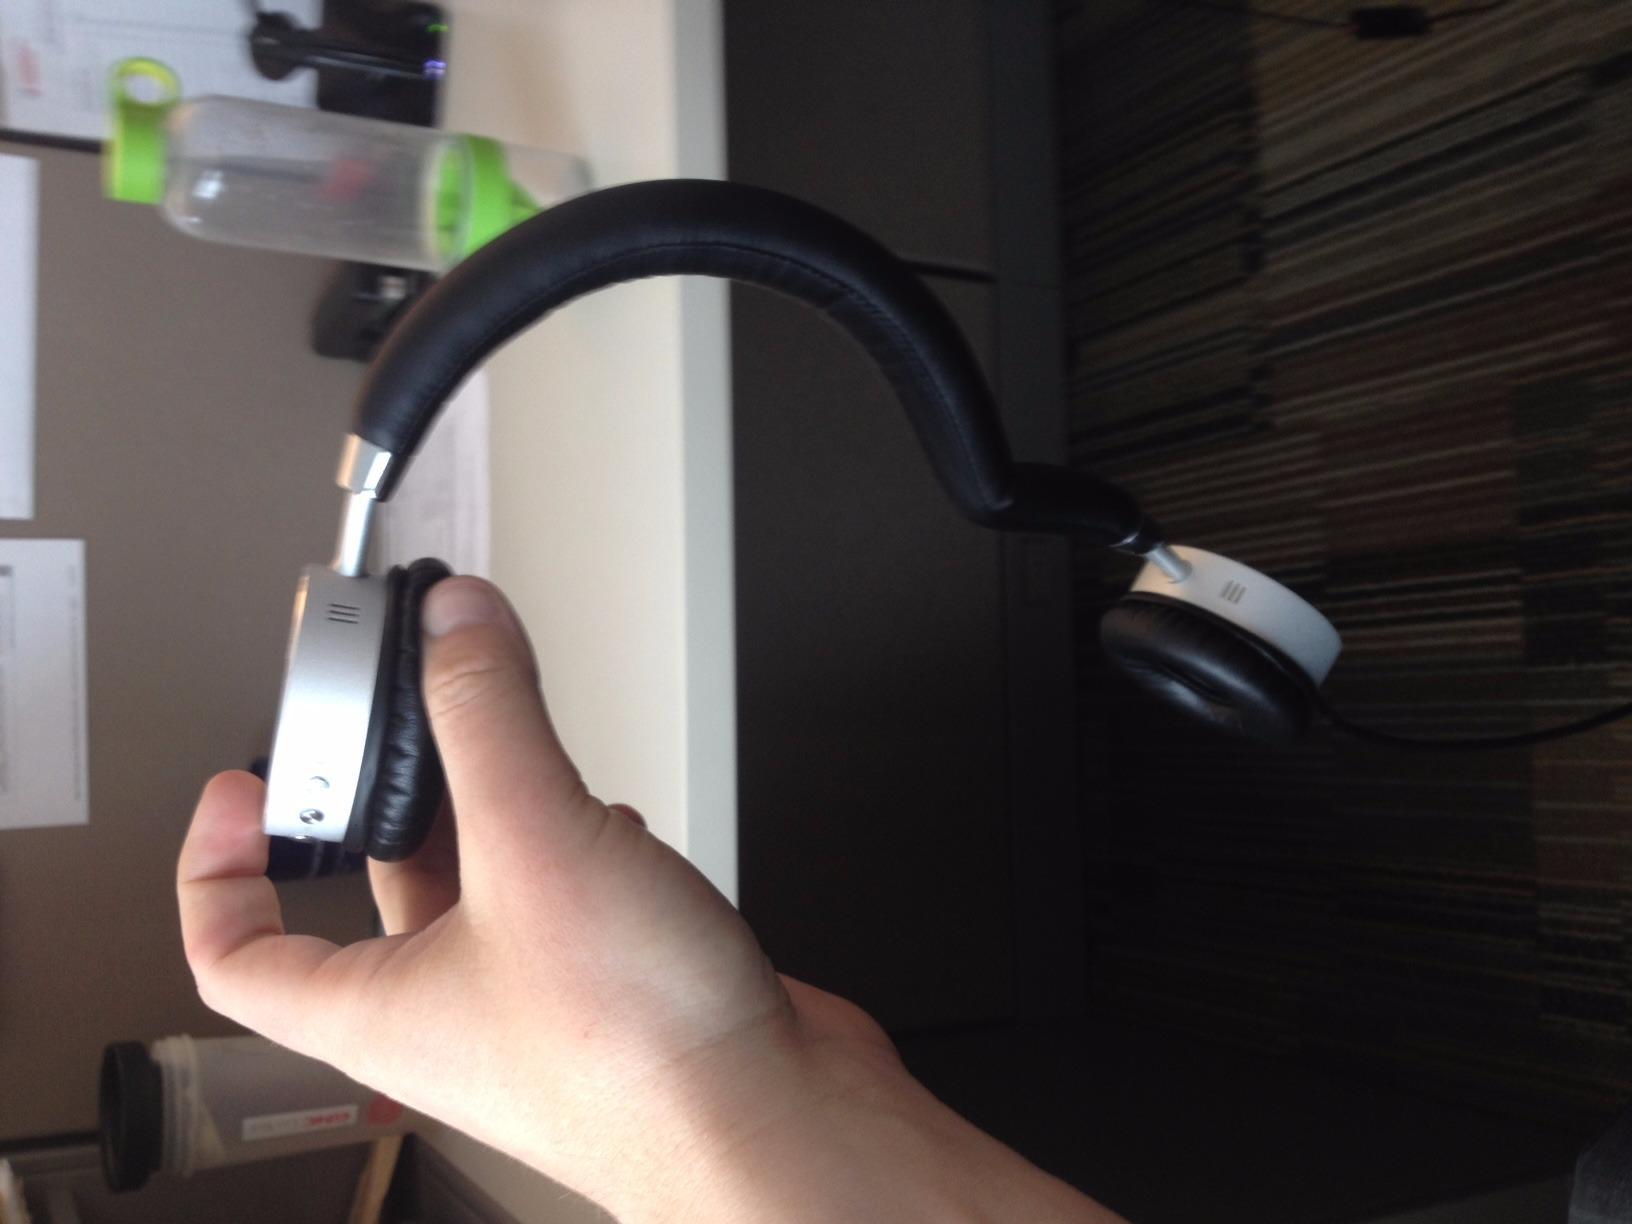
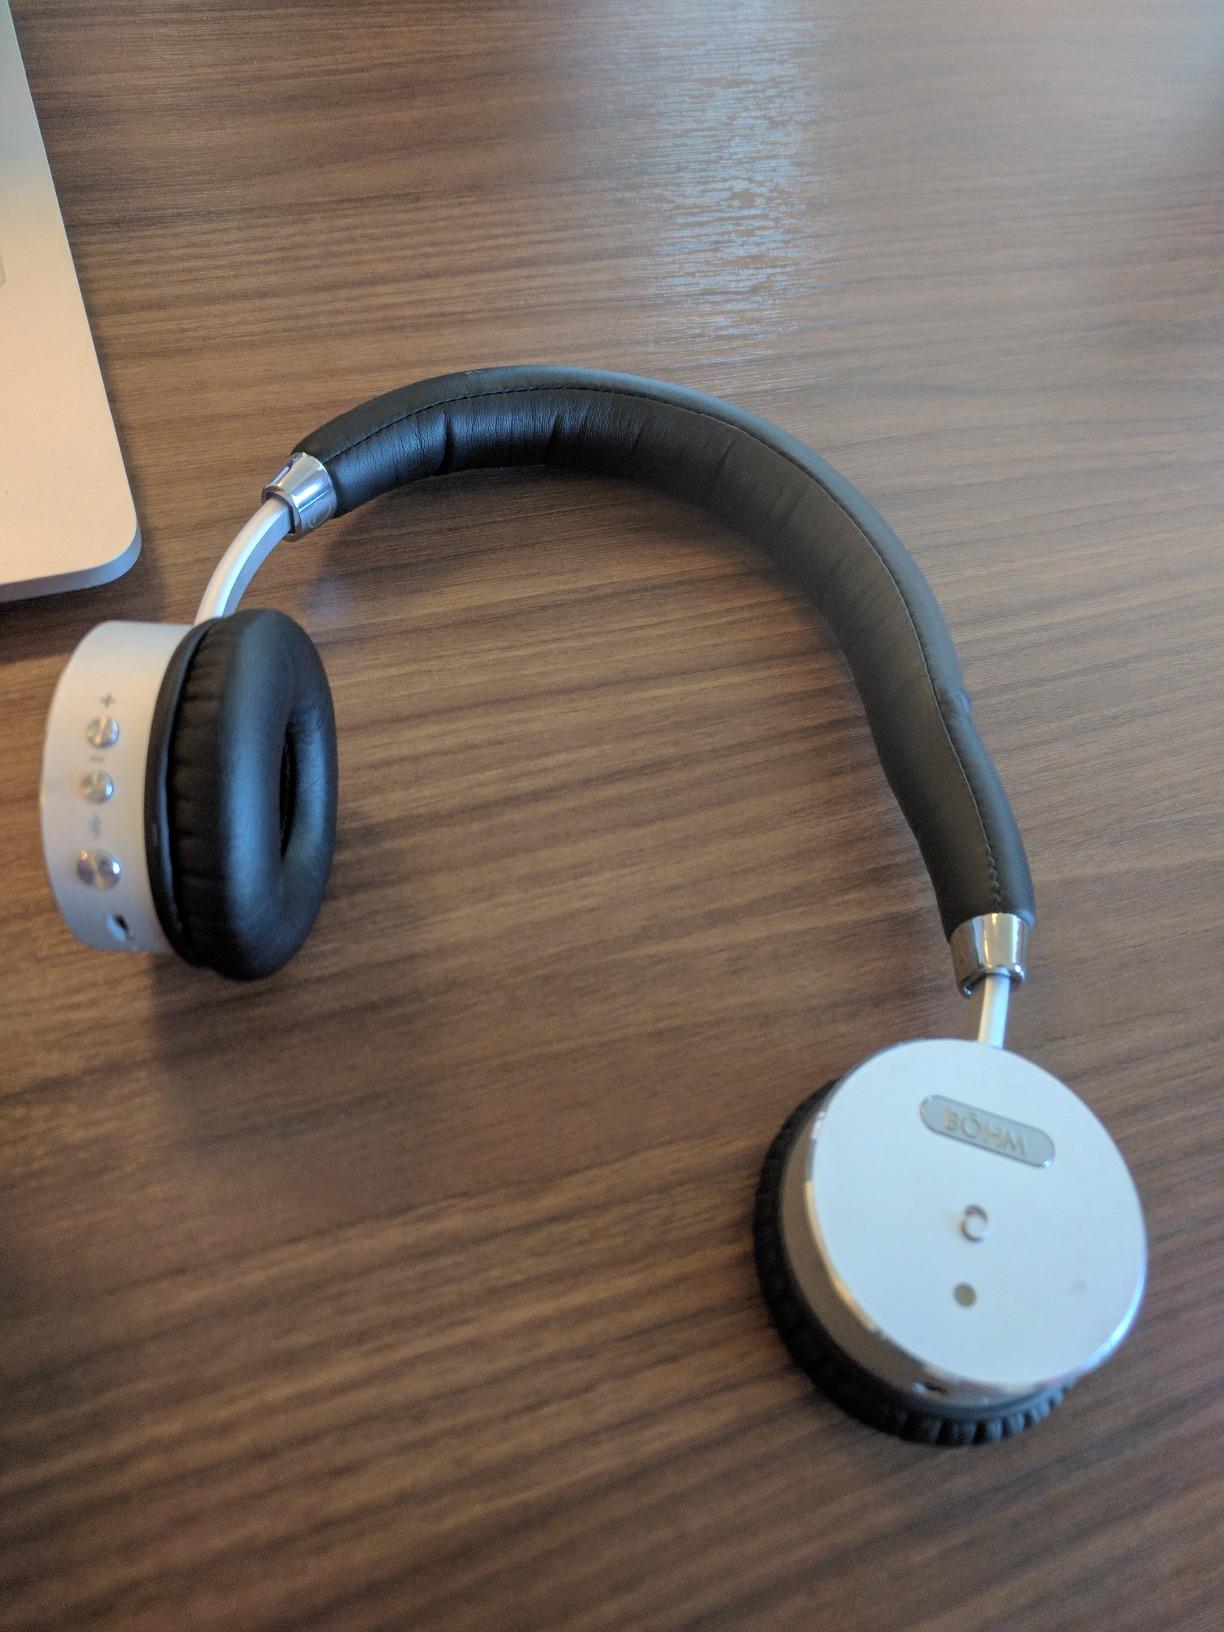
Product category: headphones
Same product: yes